Woody Allen

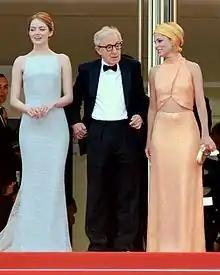
Emma Stone, Allen, and Parker Posey at the Cannes Film Festival in 2015

In September 2016 Allen started filming the drama film "Wonder Wheel", set in the 1950s in Coney Island, and starring Kate Winslet, Justin Timberlake, Juno Temple, and Jim Belushi. The film served as the closing night selection at the 55th New York Film Festival on October 15, 2017, and was theatrically released on December 1, 2017, as the first movie self-distributed to theaters by Amazon Studios. The film received mixed reviews, with critics praising Winslet's leading performance. Owen Gleiberman of "Variety" wrote, ""Wonder Wheel" isn't a comedy—on the contrary, it often feels like the most earnest kitchen-sink drama that Clifford Odets never wrote. It may or may not turn out to be an awards picture, but it's a good night out, and that's not nothing." In 2017, Allen received a standing ovation when he made a rare public appearance at the 45th Annual Life Achievement Tribute award ceremony for Diane Keaton. Before presenting her with the award he spoke about their longtime collaboration and friendship, saying, "From the minute I met her, she was a great, great inspiration to me. Much of what I have accomplished in my life I owe for sure to her".